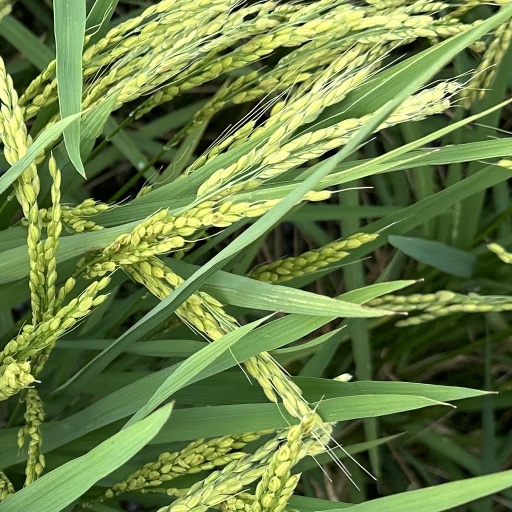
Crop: rice